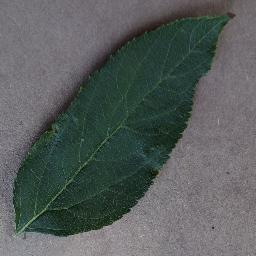
Label: Apple___healthy